Jericho Mansions

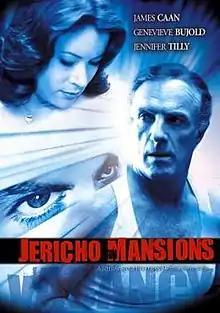

Jericho Mansions is a 2003 independent mystery thriller film directed by Alberto Sciamma. It stars Jennifer Tilly, James Caan, Geneviève Bujold, and Maribel Verdú. It was filmed in Saint John, New Brunswick and in Almería, Spain.